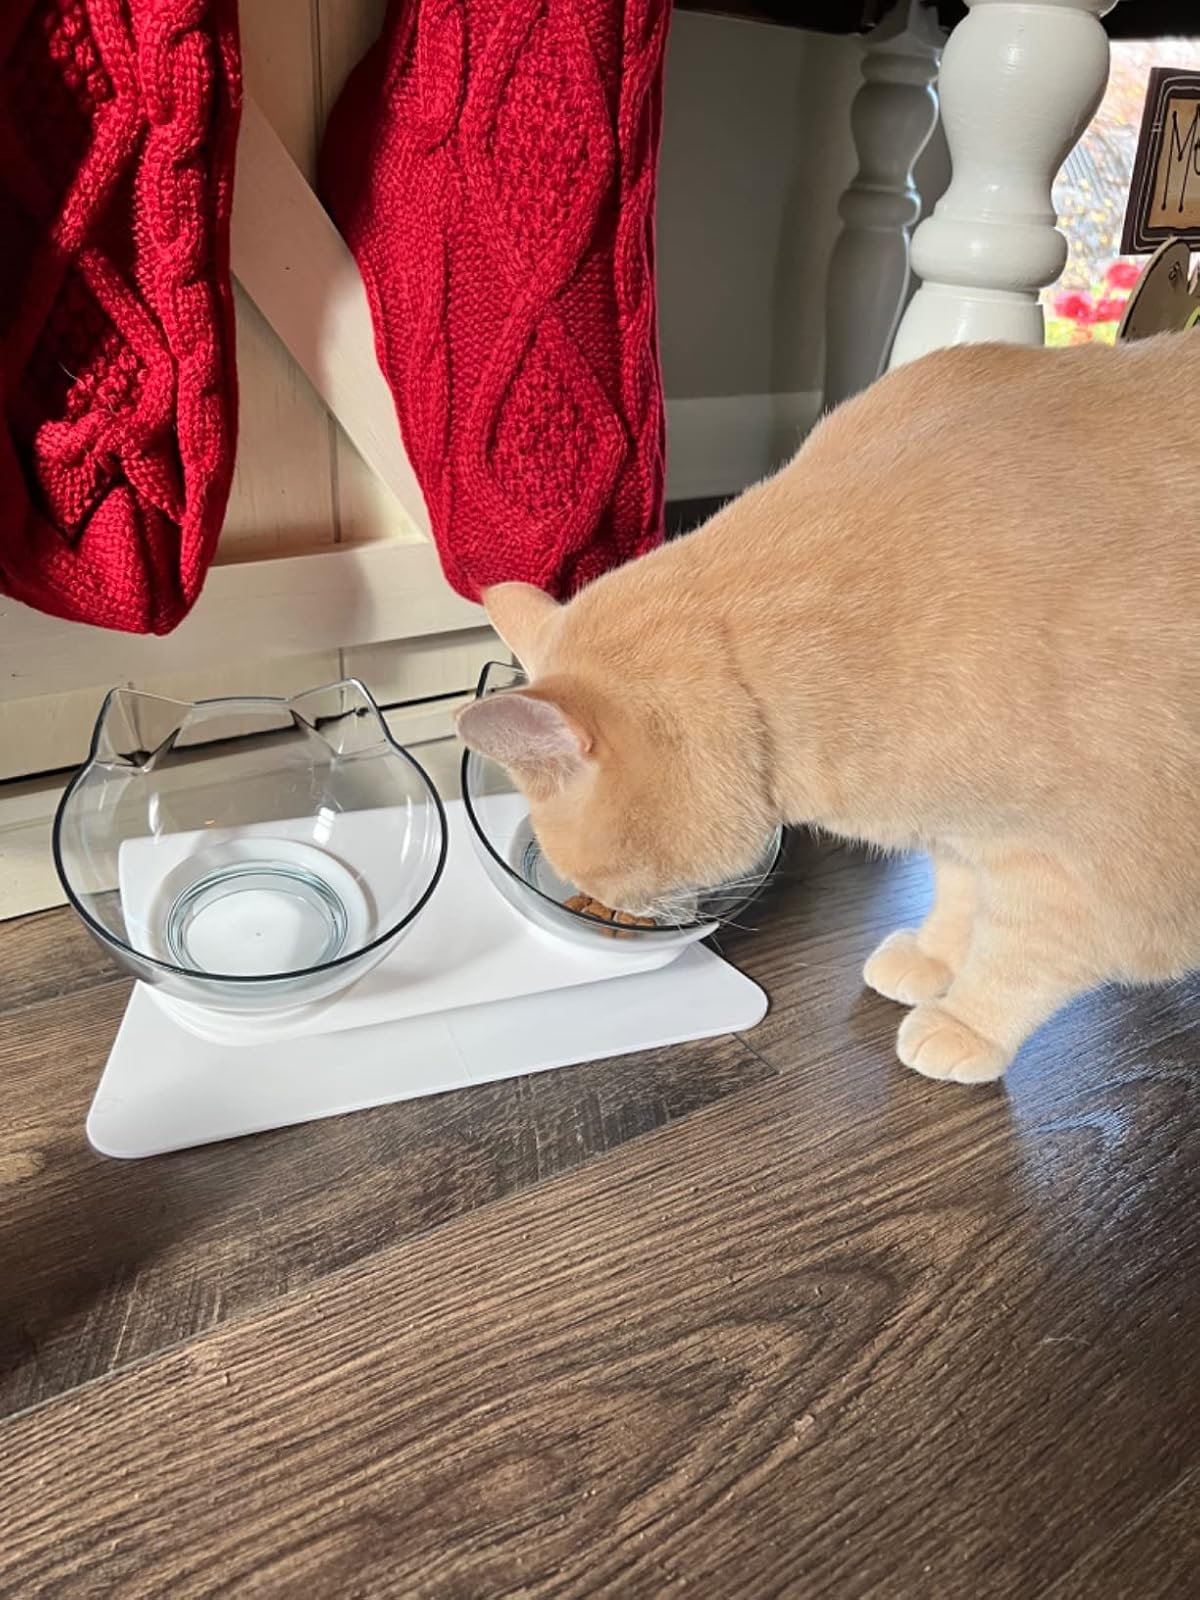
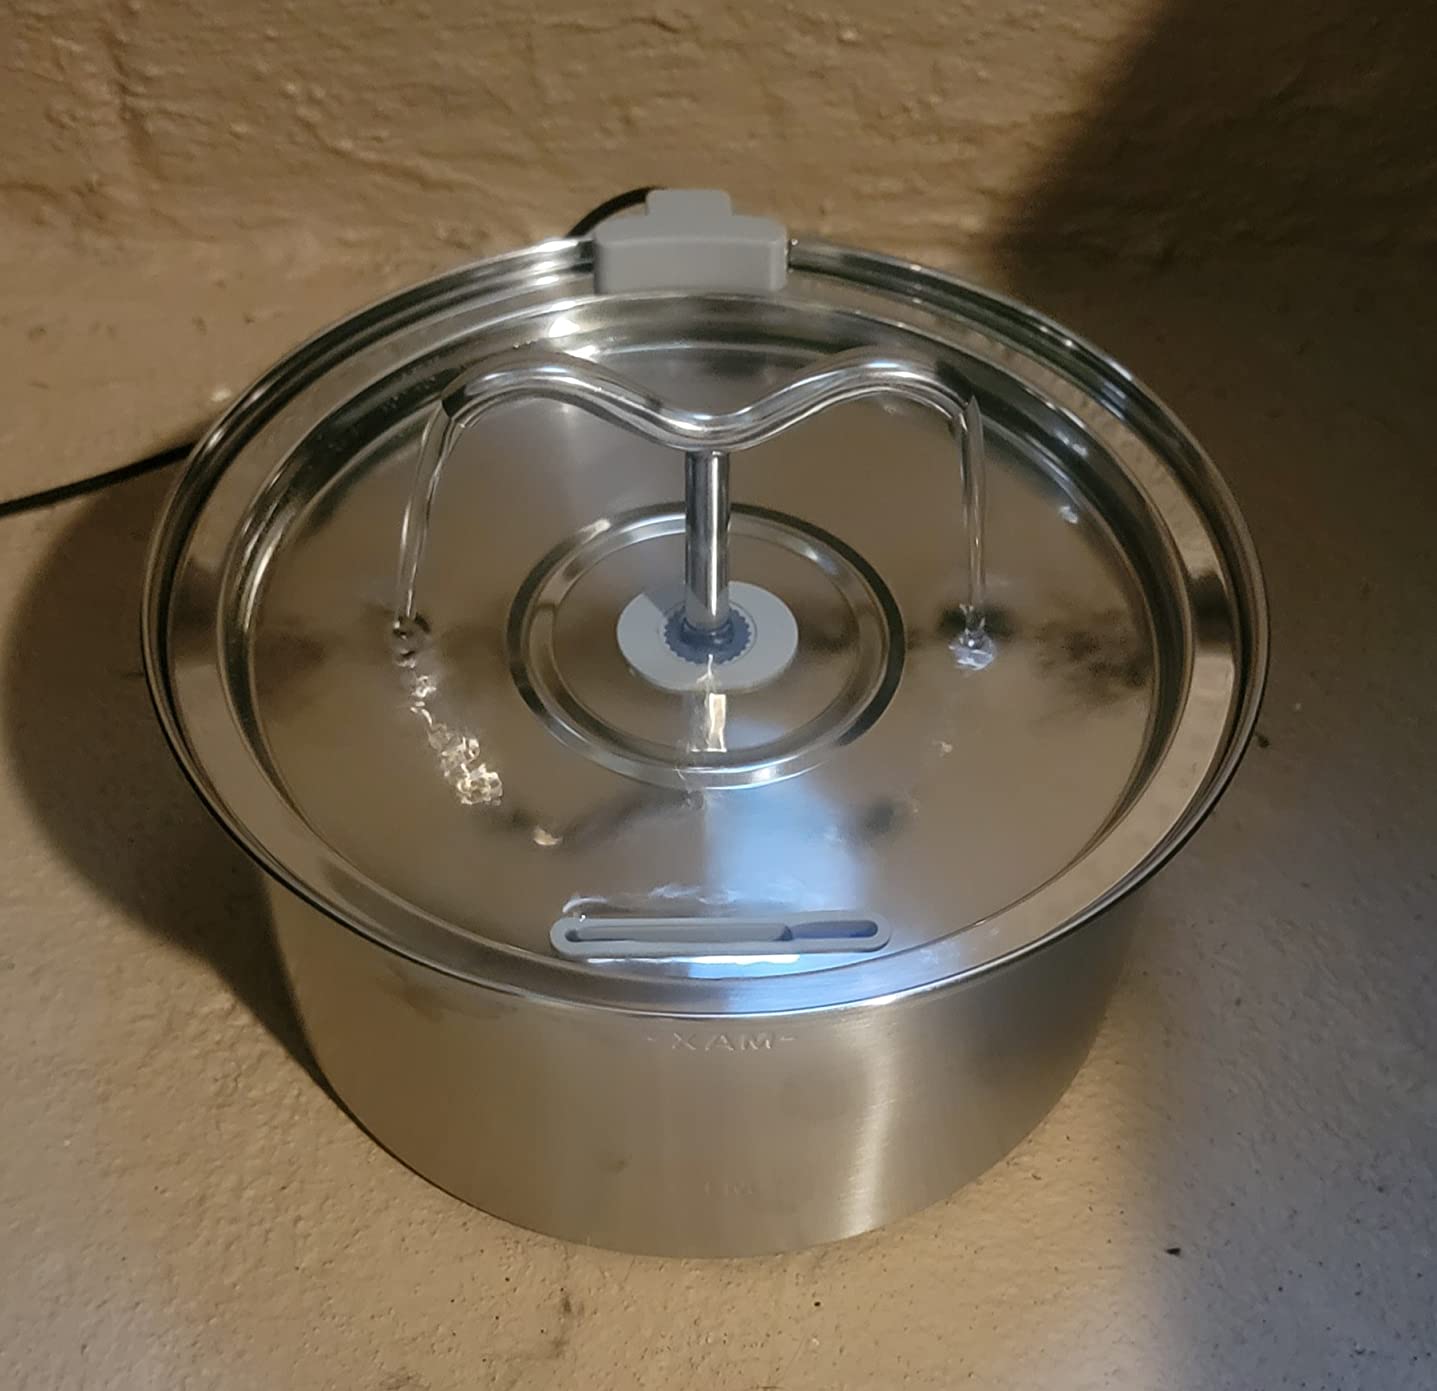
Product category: items_bowl
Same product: no